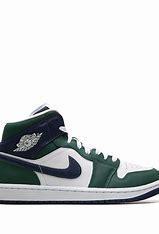
Brand: Nike
Model: 1 Mid